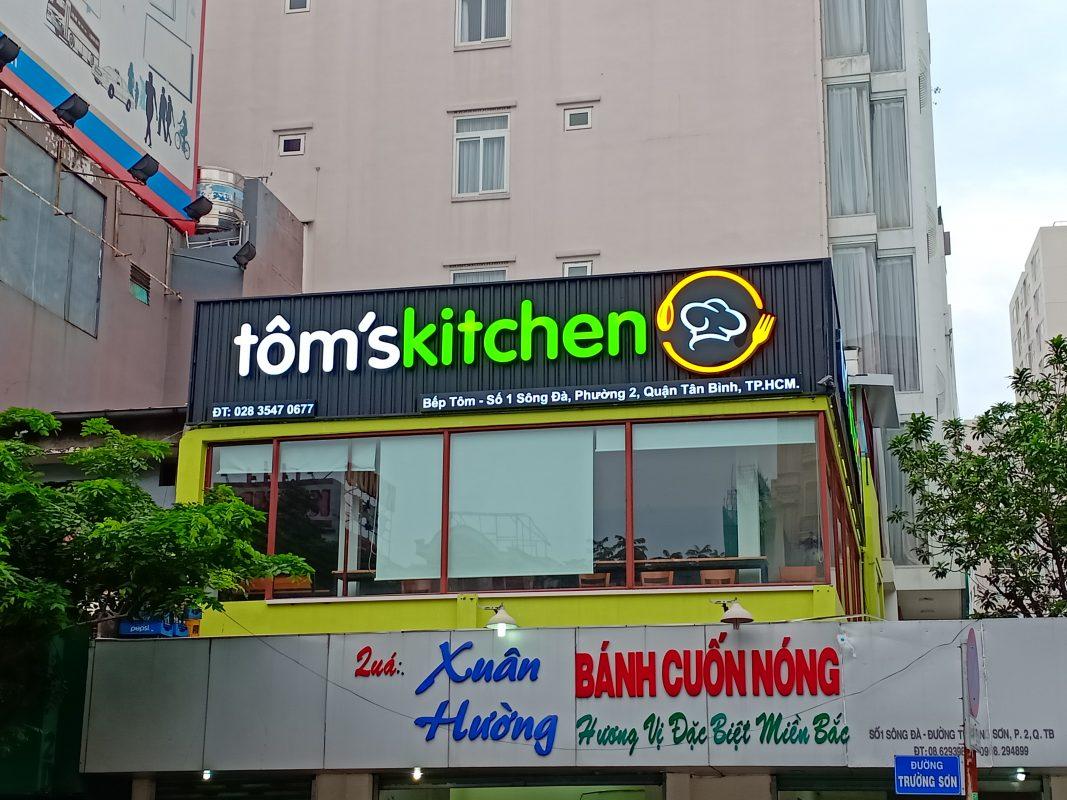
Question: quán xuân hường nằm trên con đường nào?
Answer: đường sông đà